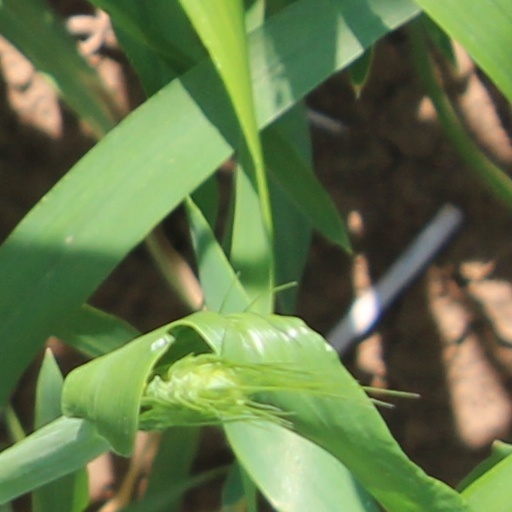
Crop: wheat